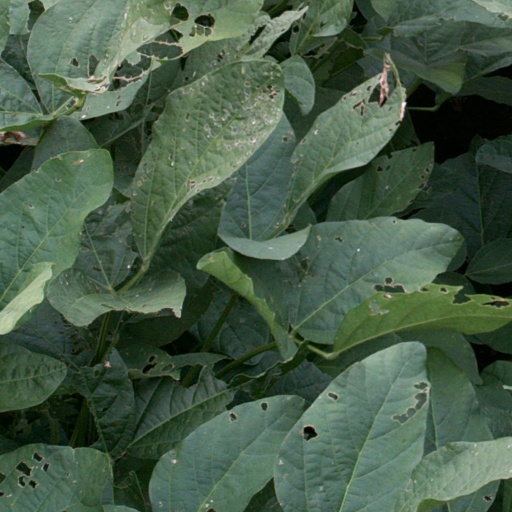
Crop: soybean